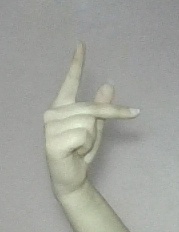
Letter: dha